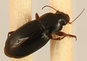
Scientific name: Harpalus desertus
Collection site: North Sterling NEON (STER), plot STER_027